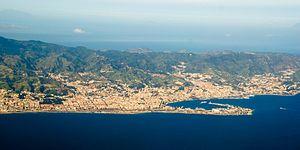
Messine est une ville italienne, chef-lieu de la province de Messine en Sicile.
Cet article concerne une liste des principales villes d'Italie par nombre d'habitants. Ci-dessous se dresse une liste des villes de plus de 50 000 habitants le 31 décembre 2018, classées par leur nombre d'habitants selon les chiffres de l'Institut national de statistique.